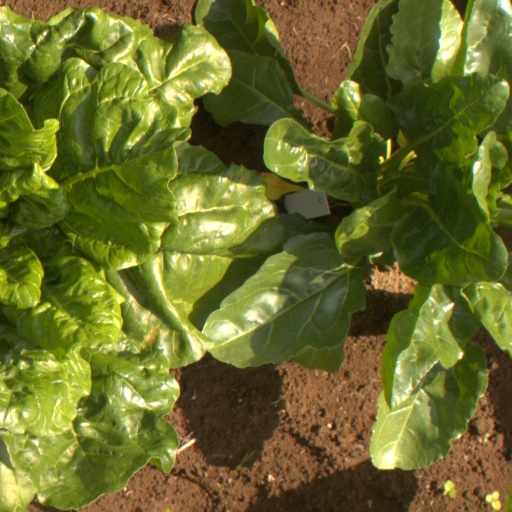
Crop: sugar beet